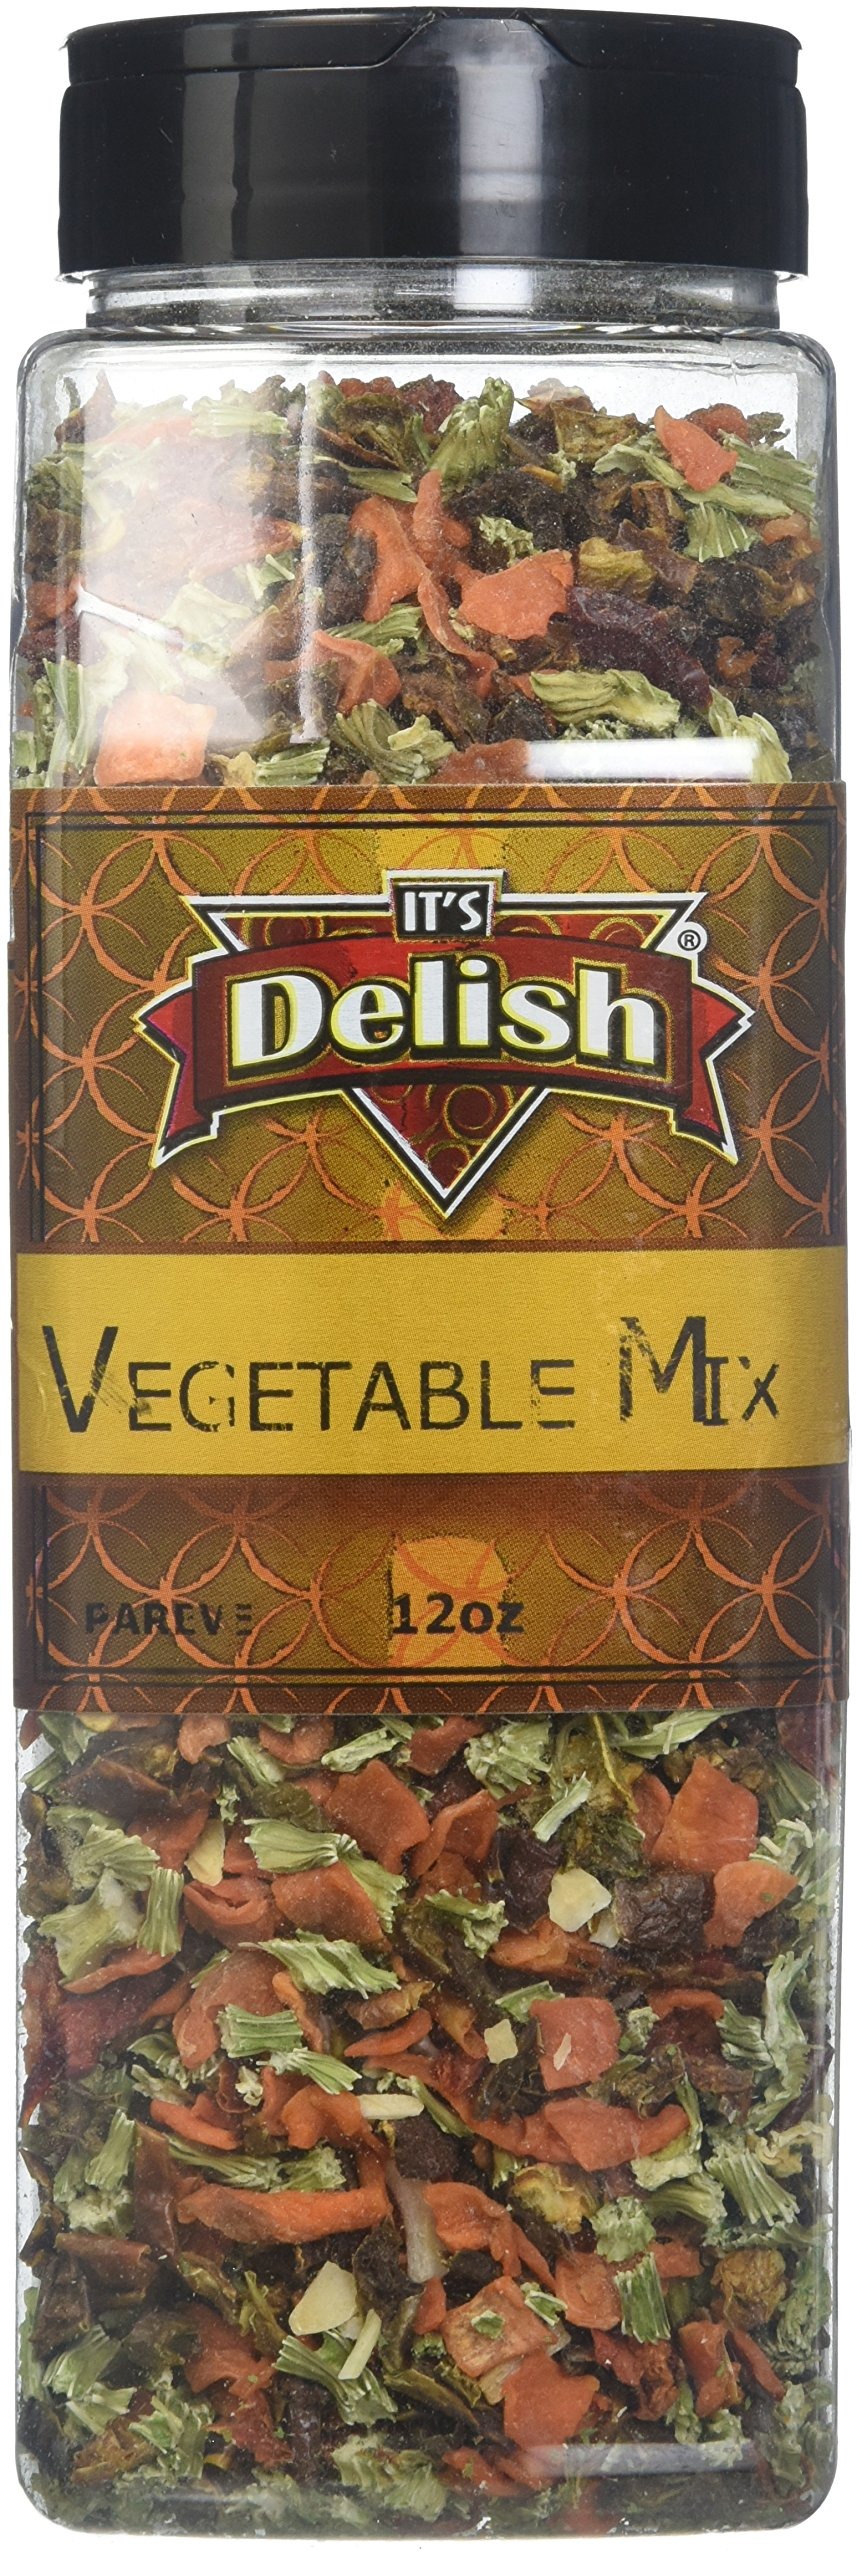
Item Name: Vegetable Soup Mix by Its Delish, Large 12 oz Jar
Bullet Point 1: ALL NATURAL Dehydrated Vegetable Soup Mix
Bullet Point 2: VALUE! 12 oz convenient large restaurant size jar
Bullet Point 3: TASTE & HEALTH Enhance your culinary experience with hearty flavor and bold taste
Bullet Point 4: AWESOME for use in soups, sauces, dips, meats, ramen noodles and rice etc.
Bullet Point 5: QUALITY Certified Kosher OU Packaged in the USA non-GMO No MSG Gluten Free No Additives
Value: 12.0
Unit: Ounce

Price: 26.99